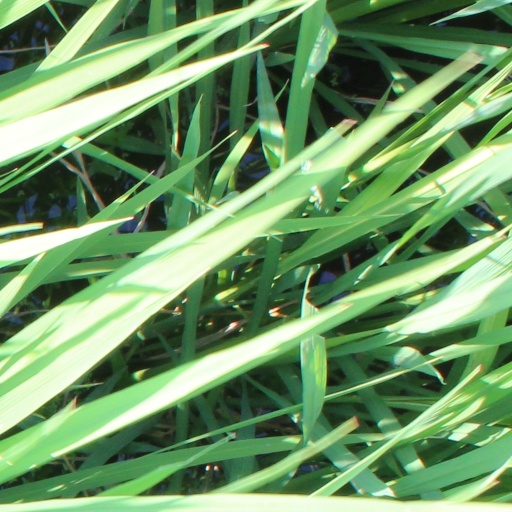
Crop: rice